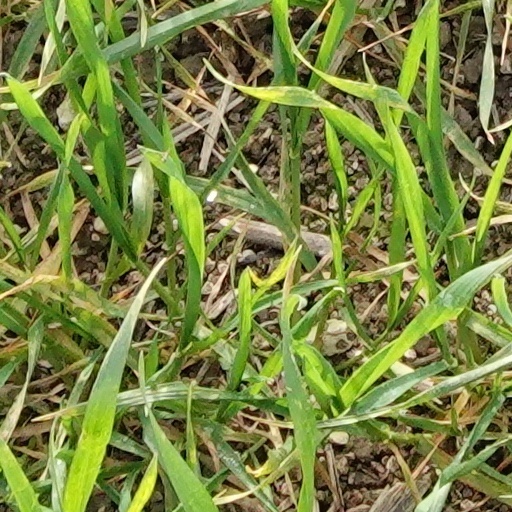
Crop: wheat